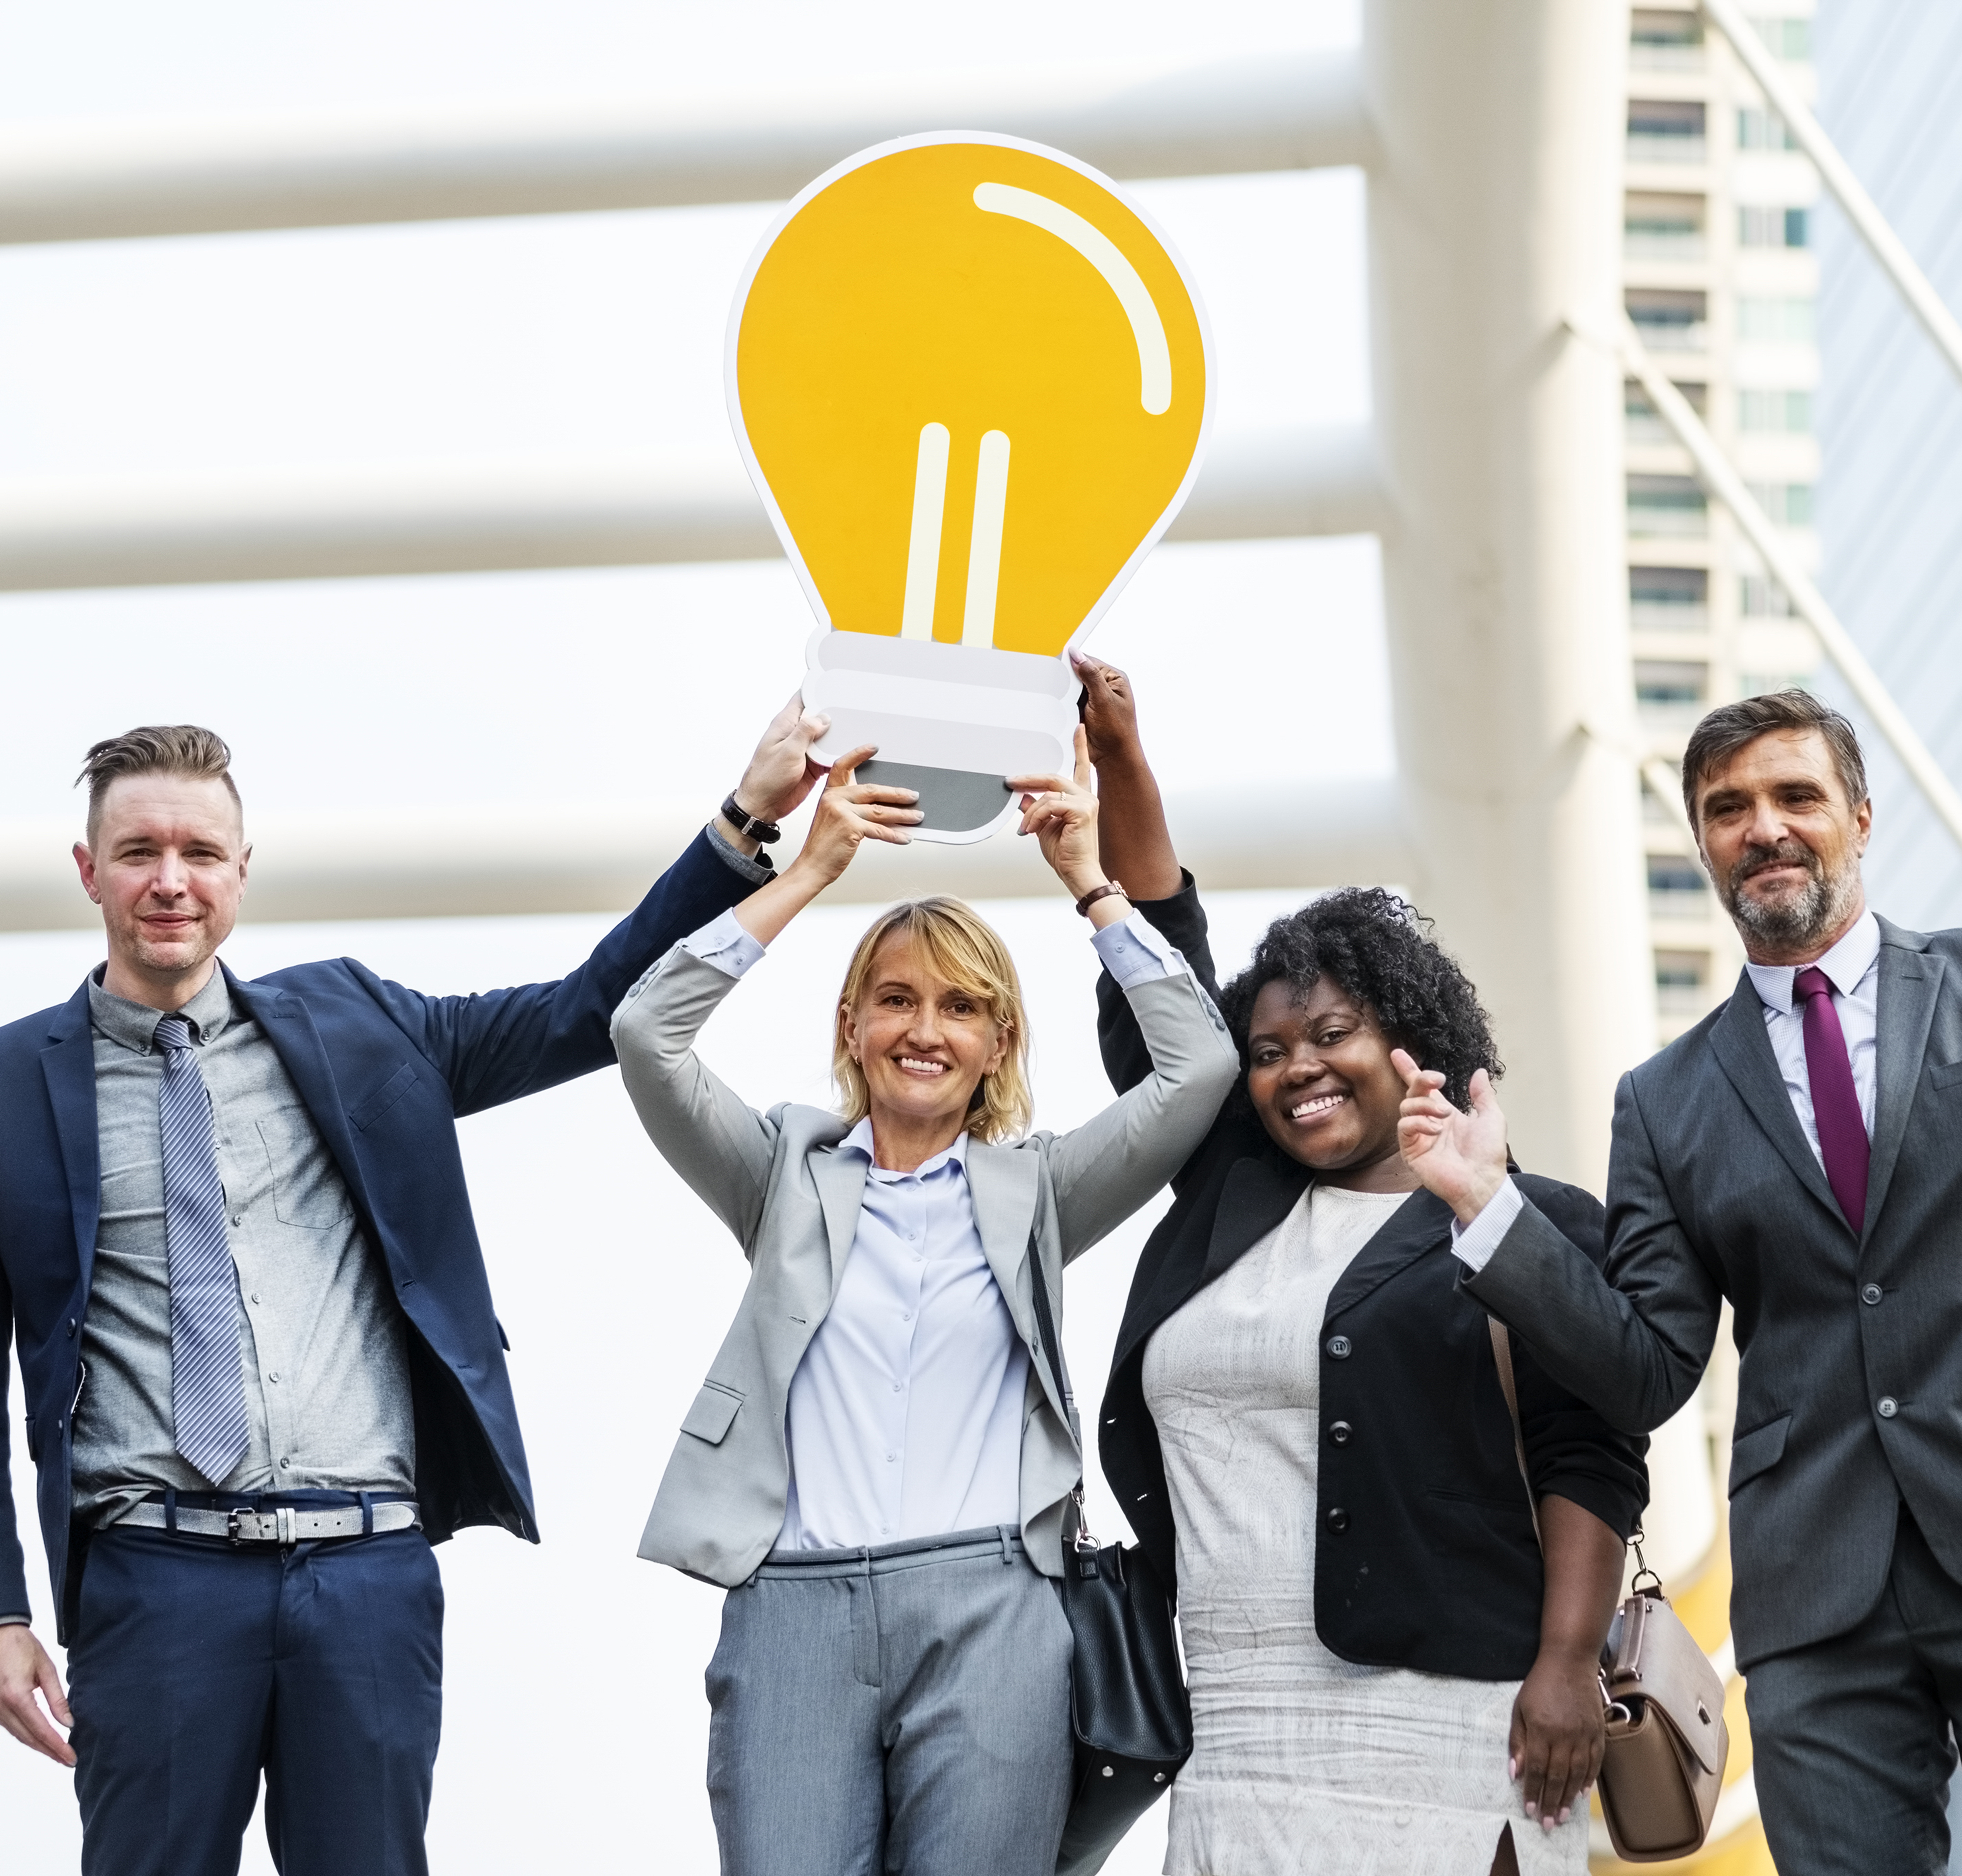
african, african american, bangkok, black, bridge, business, business district, business people, businessmen, businesswomen, caucasian, cbd, chongnonsi, city, city center, colleagues, corporate, creative, creativity, diverse, diversity, downtown, expatriates, expats, fresh ideas, happiness, happy, holding, icon, ideas, innovation, innovative, light bulb, office worker, people, sathorn, smiling, successful, team, urban, westerner, social group, white collar worker, yellow, job, community, businessperson, tourism, fun, gesture, collaboration, management, event, real estate, employment, smile, travel, conversation, company, recruiter, cheering, crowd